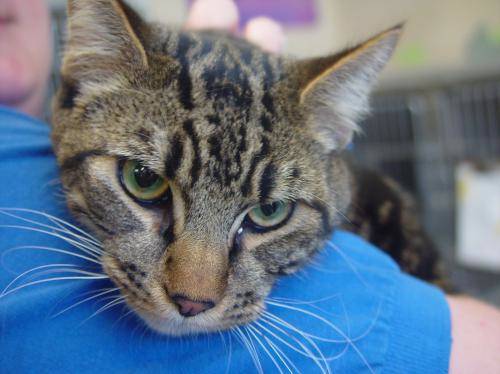
Label: cat